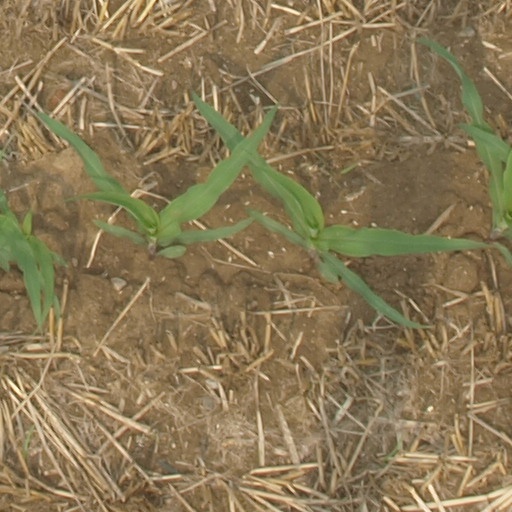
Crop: maize; corn